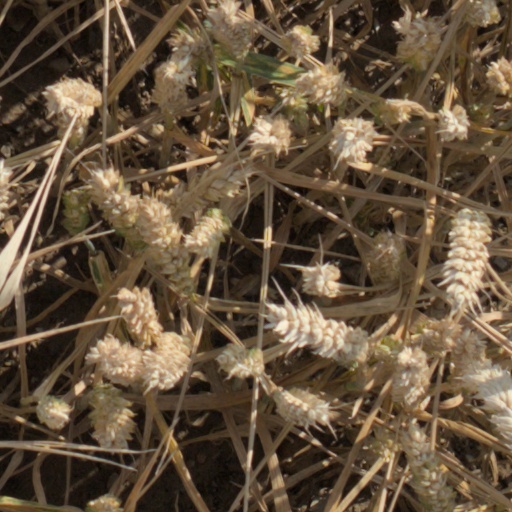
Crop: wheat